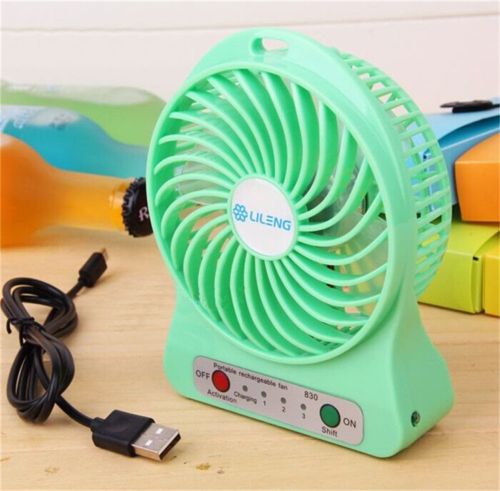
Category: fan